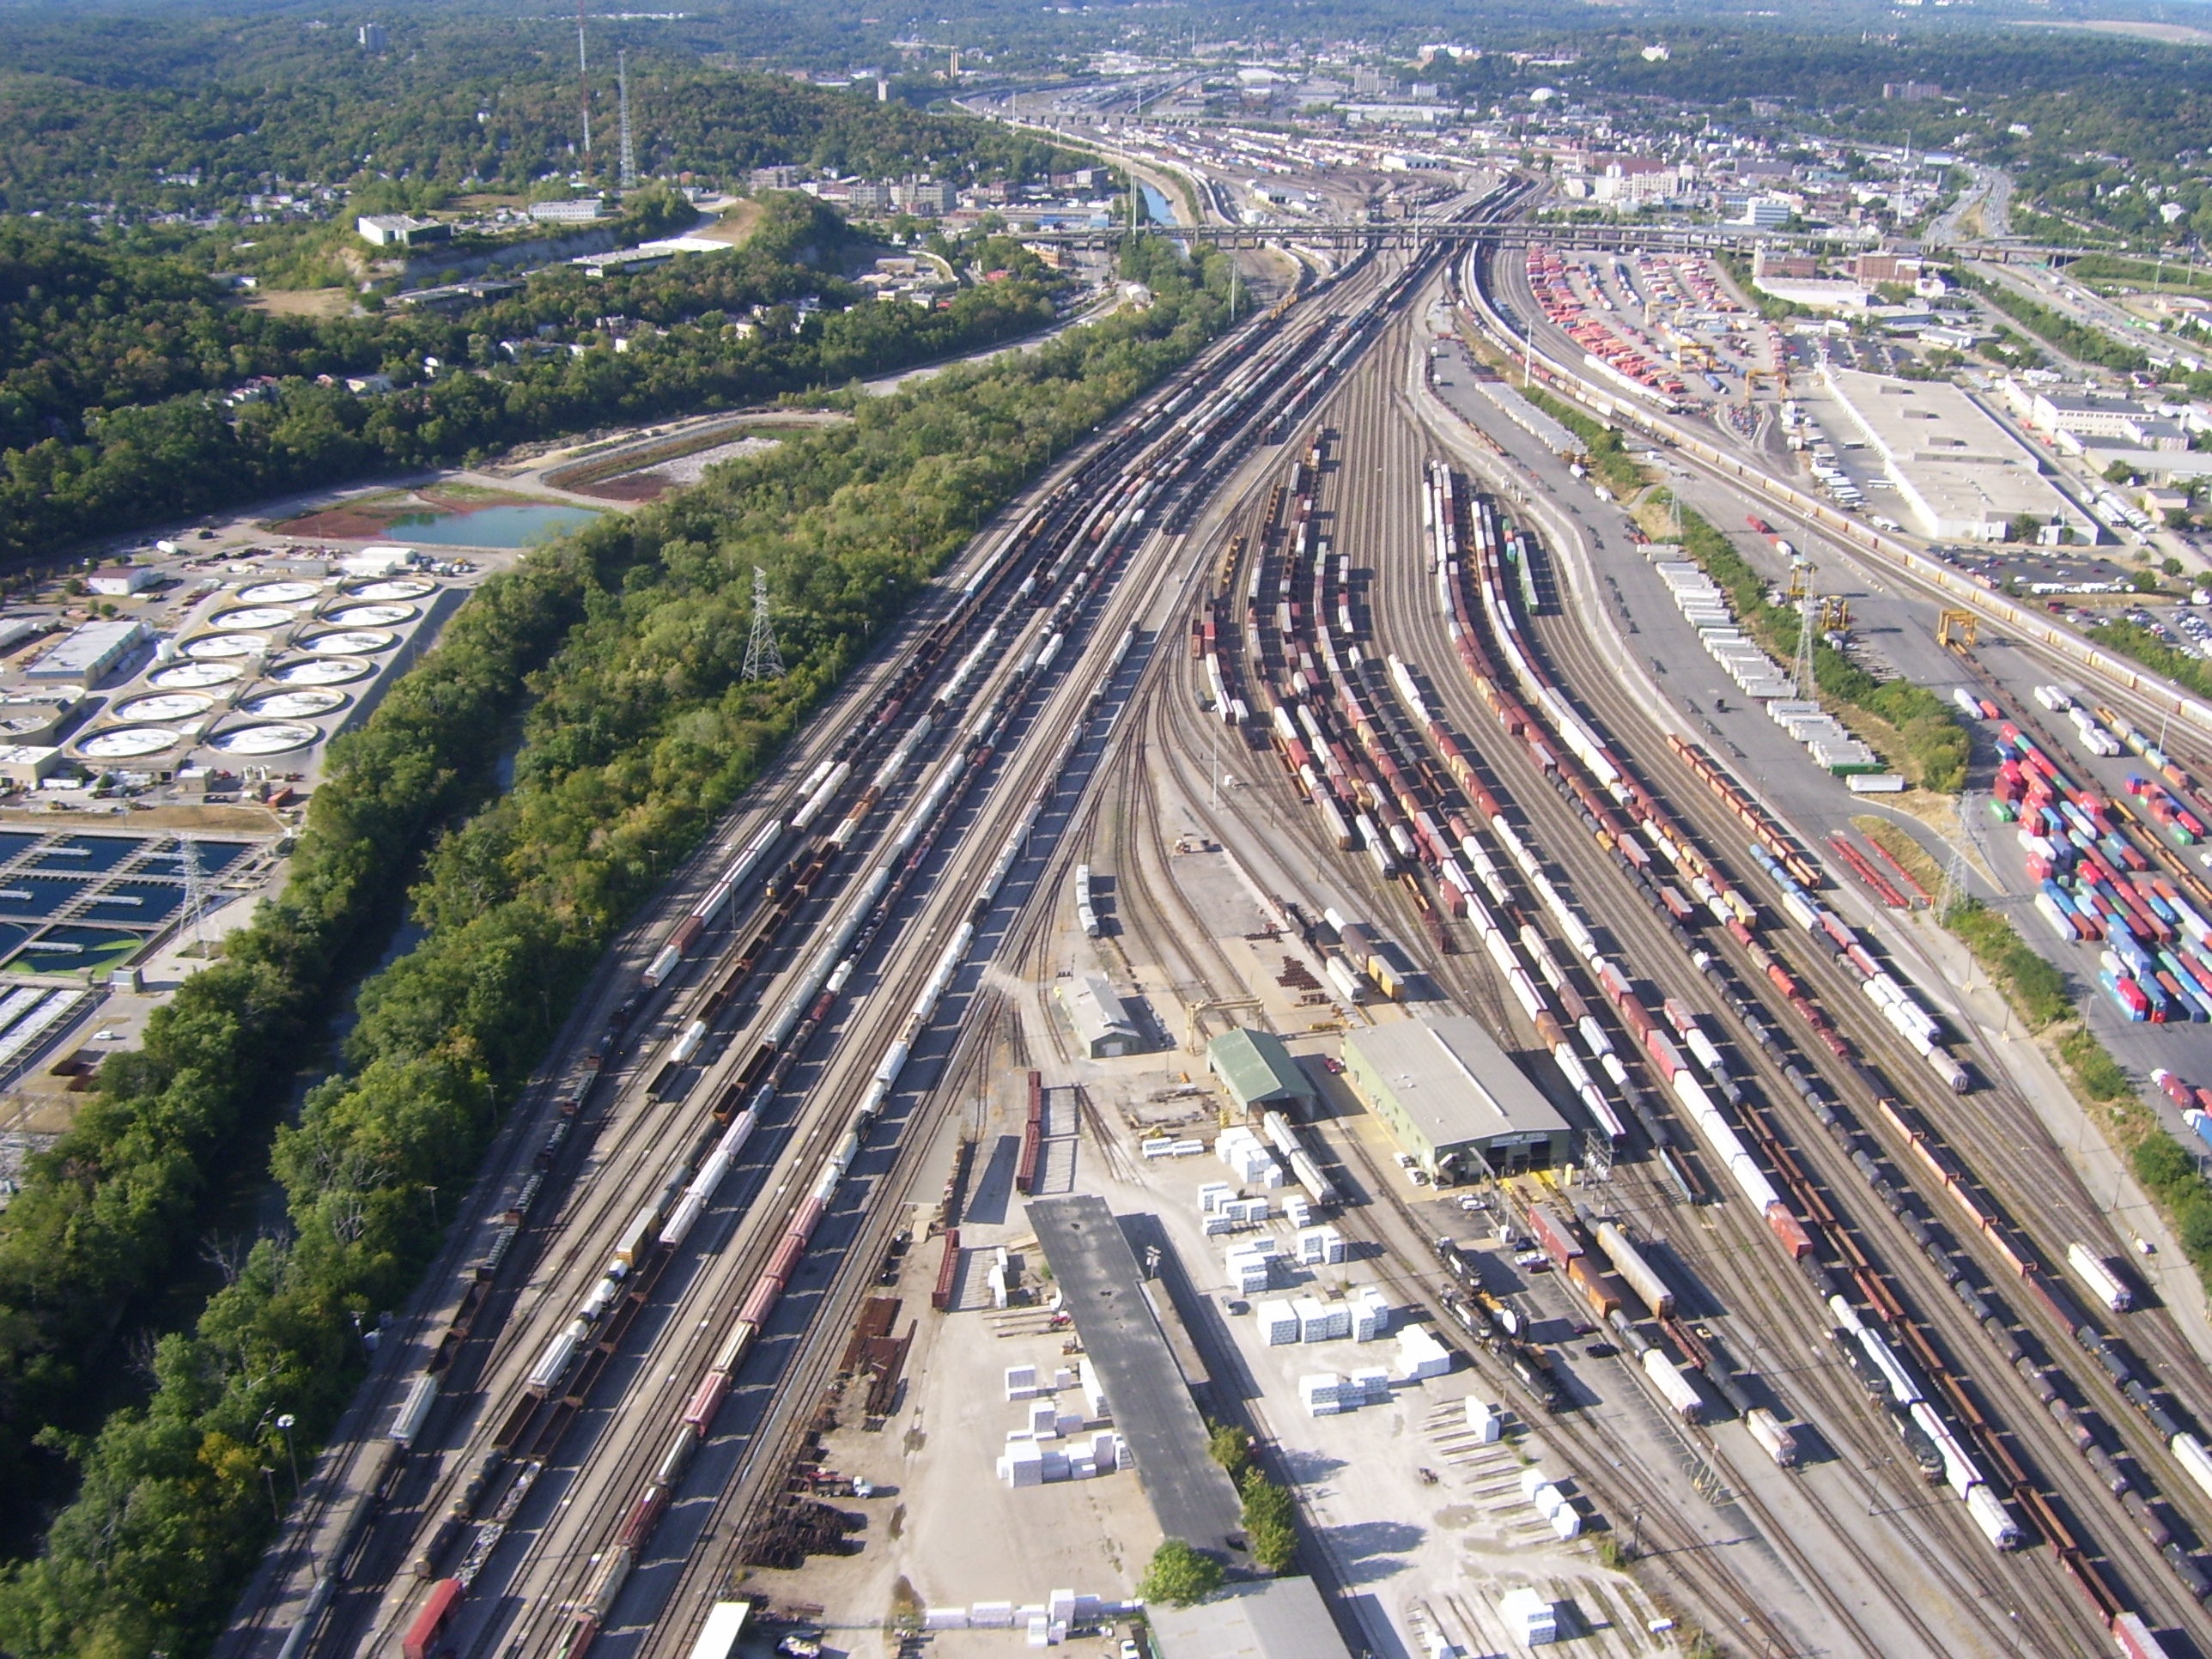
structure, track, railway, road, highway, transport, suburb, stadium, infrastructure, race track, cincinnati, bird's eye view, aerial photography, train yard, residential area, sport venue, controlled access highway